Bruce, Mississippi

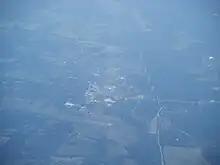
Aerial view of Bruce

As of the 2020 United States census, there were 1,707 people, 714 households, and 335 families residing in the town.